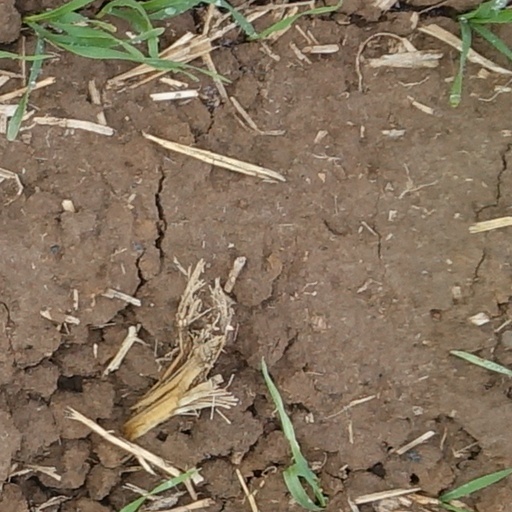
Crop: wheat